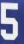
Number: 5